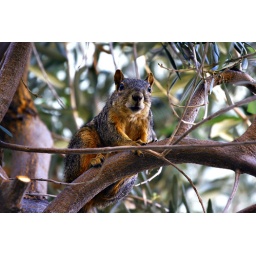
Shon spotted it in the tree for me. Cute lil' fella.